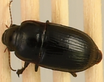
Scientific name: Euryderus grossus
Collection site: Central Plains Experimental Range NEON (CPER), plot CPER_003